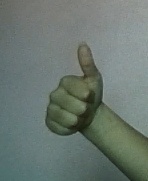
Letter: aleff